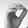
ASL letter: O